History of La Flèche

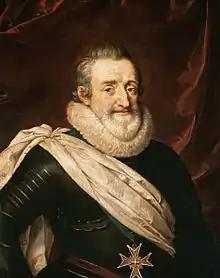
Henri IV inherited the "Château-Neuf" de La Flèche, built by his grandmother.

The archaeological record indicates that human occupation in La Flèche and its surrounding area dates back to the Neolithic period. This is evidenced by the discovery of numerous artifacts from this era, as well as several megaliths in the Loir Valley. Among the discoveries were Campignian stone tools found near the area known as La Vallée, located to the north of the city. Another notable find is the menhir, or standing stone, called La Roche Voyer, which is situated within the commune, near the former Mélinais Abbey. Despite these early indications of human activity, the region saw sparse settlement during this period. The town's development occurred much later, with only one trace of occupation during antiquity: a Gallo-Roman villa, or substantial farmhouse, on the site of the present-day Saint-Jacques district.